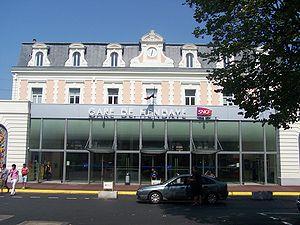
Façade du bâtiment de la gare ferroviaire d'Hendaye, dans les Pyrénées-Atlantiques.
La gare d'Hendaye est une gare ferroviaire française de la ligne de Bordeaux-Saint-Jean à Irun, située sur le territoire de la commune d'Hendaye, dans le département des Pyrénées-Atlantiques, en région Nouvelle-Aquitaine.